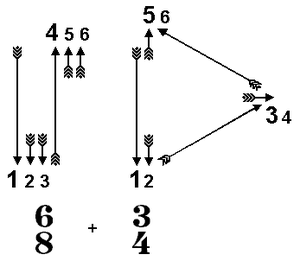
Guajira - battue mesures à six et trois temps
La guajira est un genre musical originaire de la région orientale de Cuba.